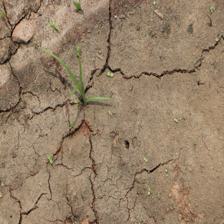
Label: Grass